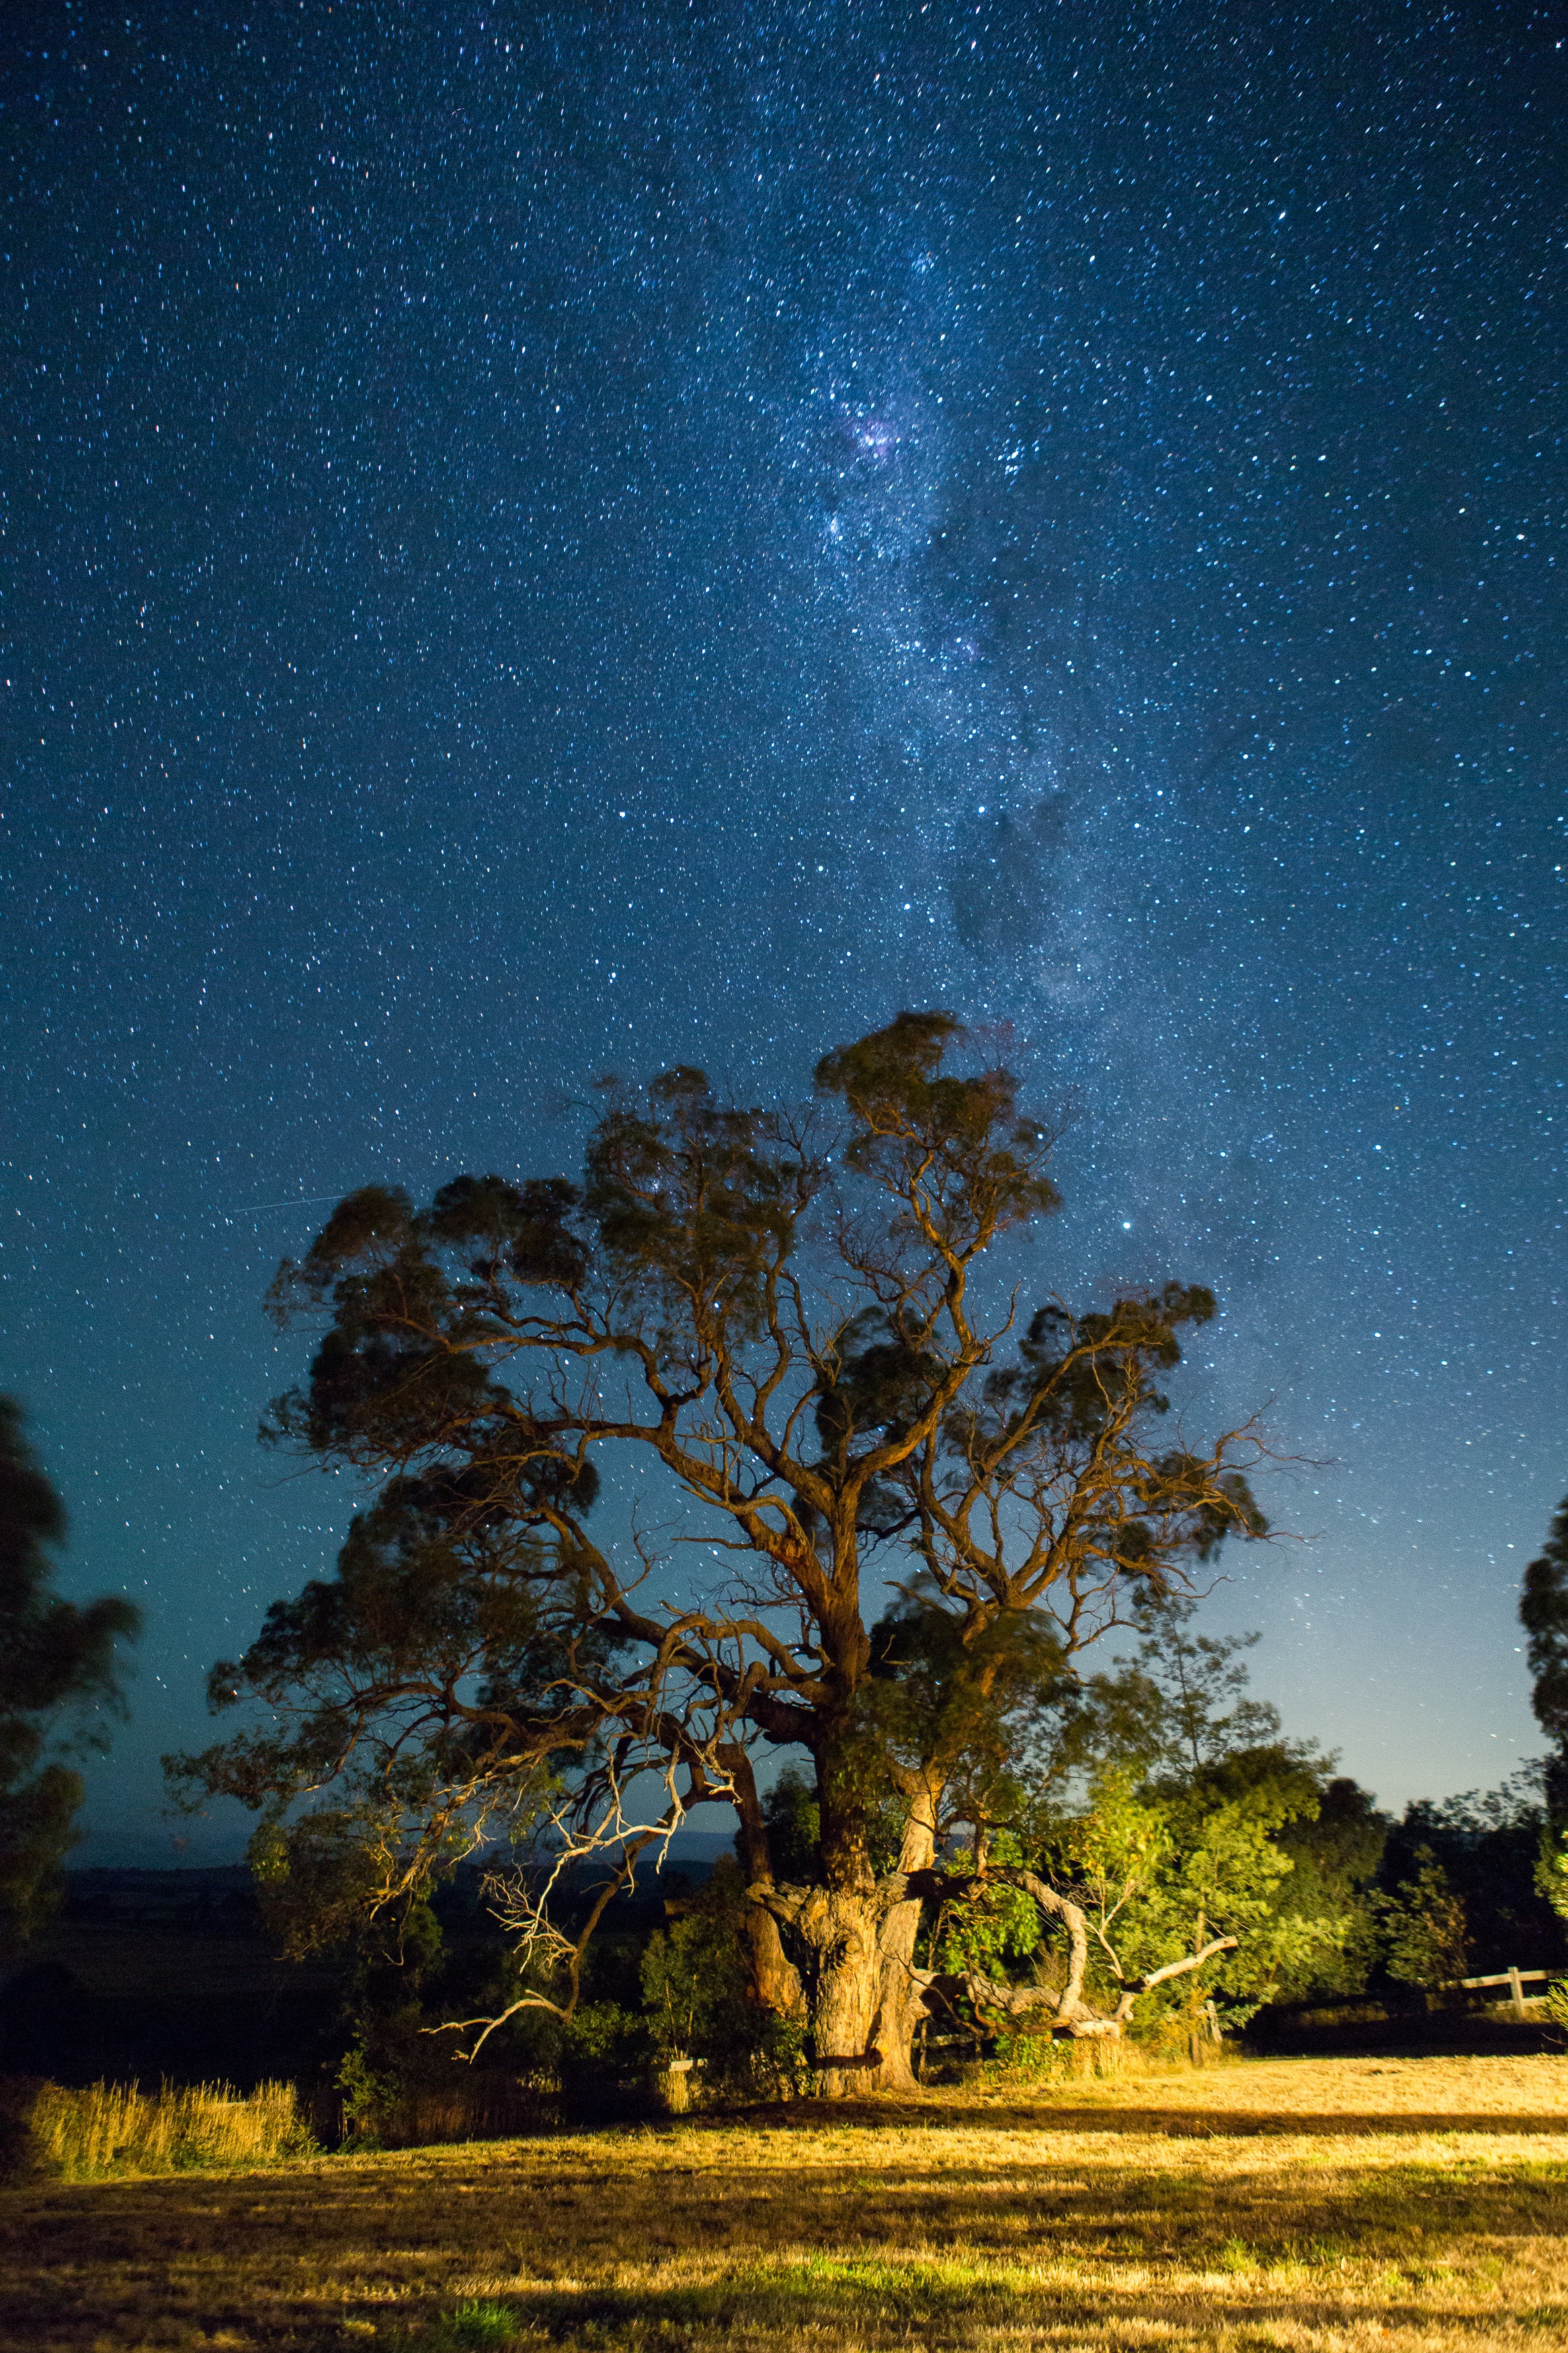
tree, sky, night, star, milky way, atmosphere, astronomical object